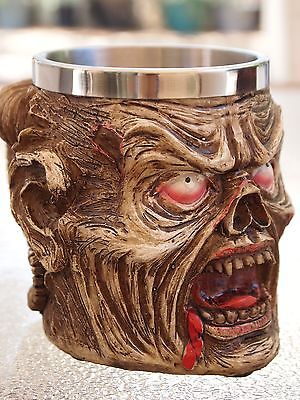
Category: mug